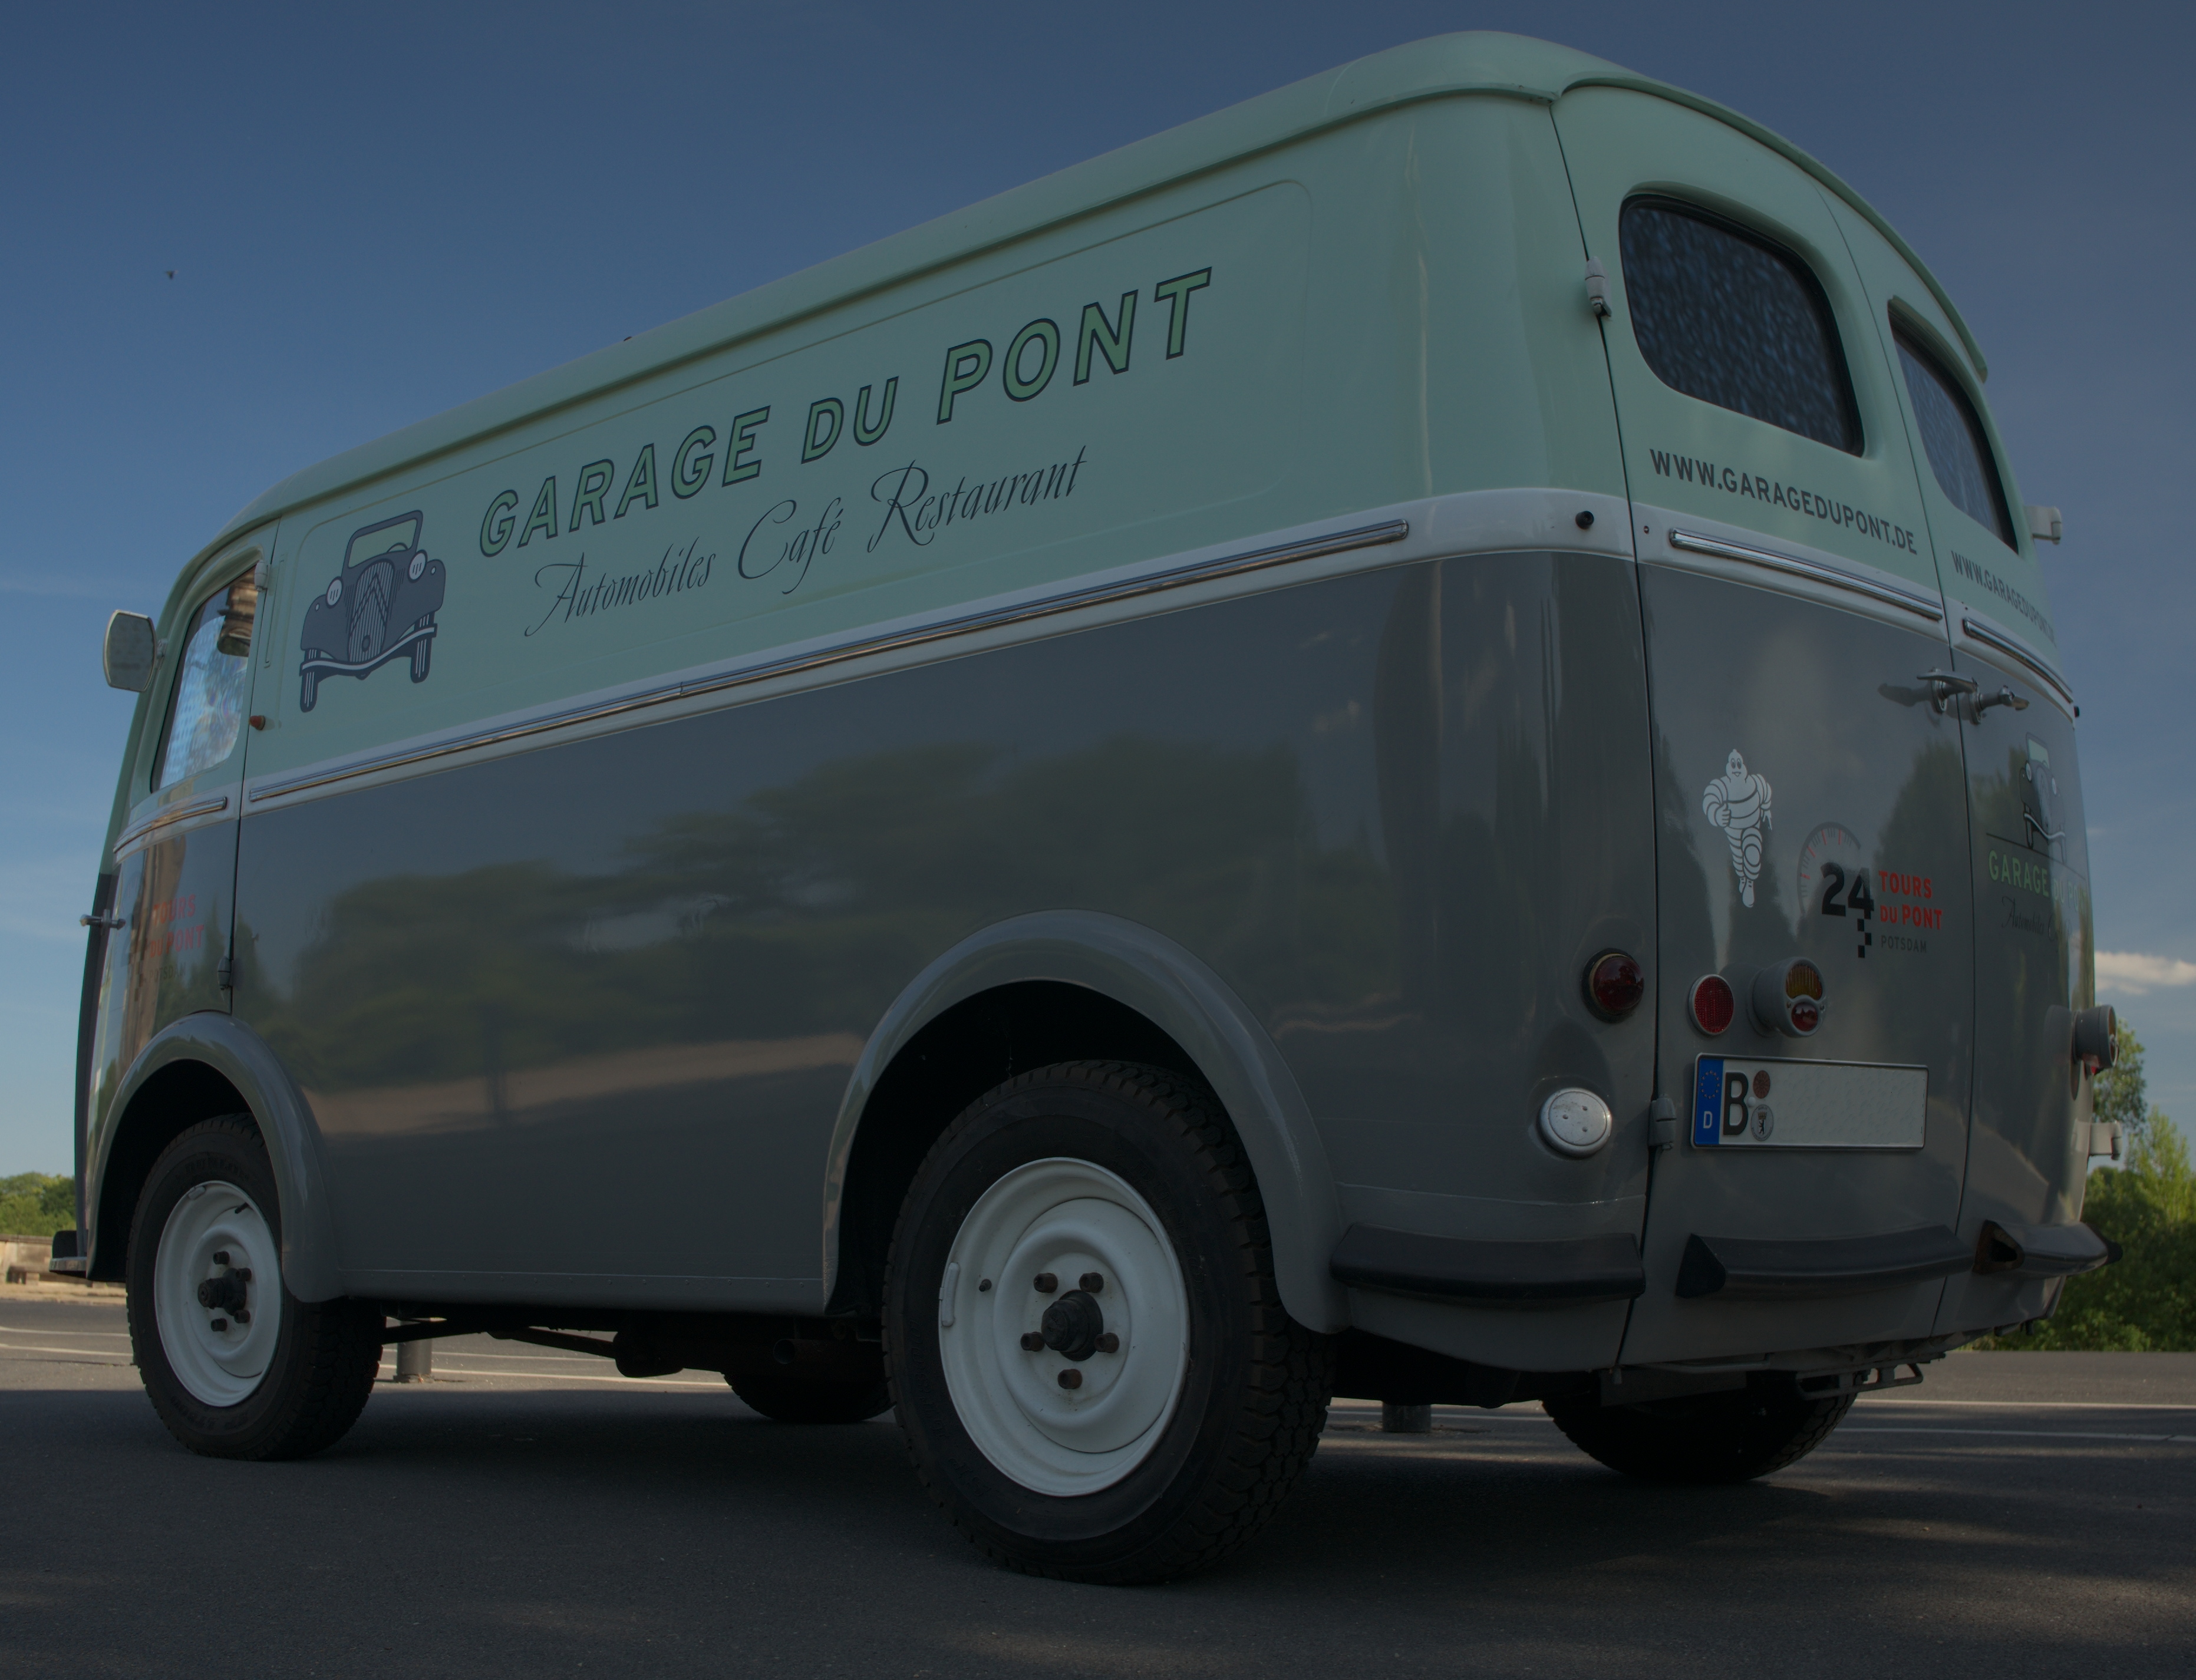
car, van, transport, vehicle, motor vehicle, bus, 2015, rawtherapee, gimp, germany, deutschland, berlin, sony, 20mm, nex, nex6, lenstagged, steffenzahn, sel20f28, sonye2820, minibus, commercial vehicle, land vehicle, recreational vehicle, mode of transport, automobile make, tour bus service